Alfred Pringsheim

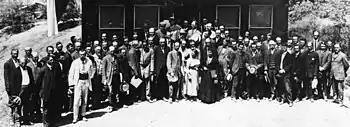
Pringsheim at the Fourth Conference International Union for Cooperation in Solar Research at Mount Wilson Observatory, 1910

In mathematical analysis, Pringsheim studied real and complex functions, following the power-series-approach of the Weierstrass school. Pringsheim published numerous works on the subject of complex analysis, with a focus on the summability theory of infinite series and the boundary behavior of analytic functions.